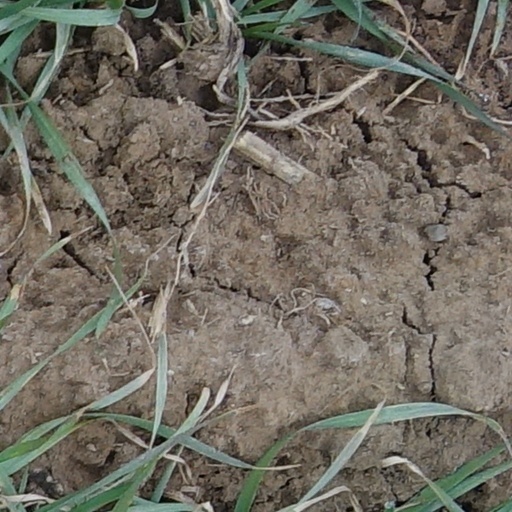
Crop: wheat